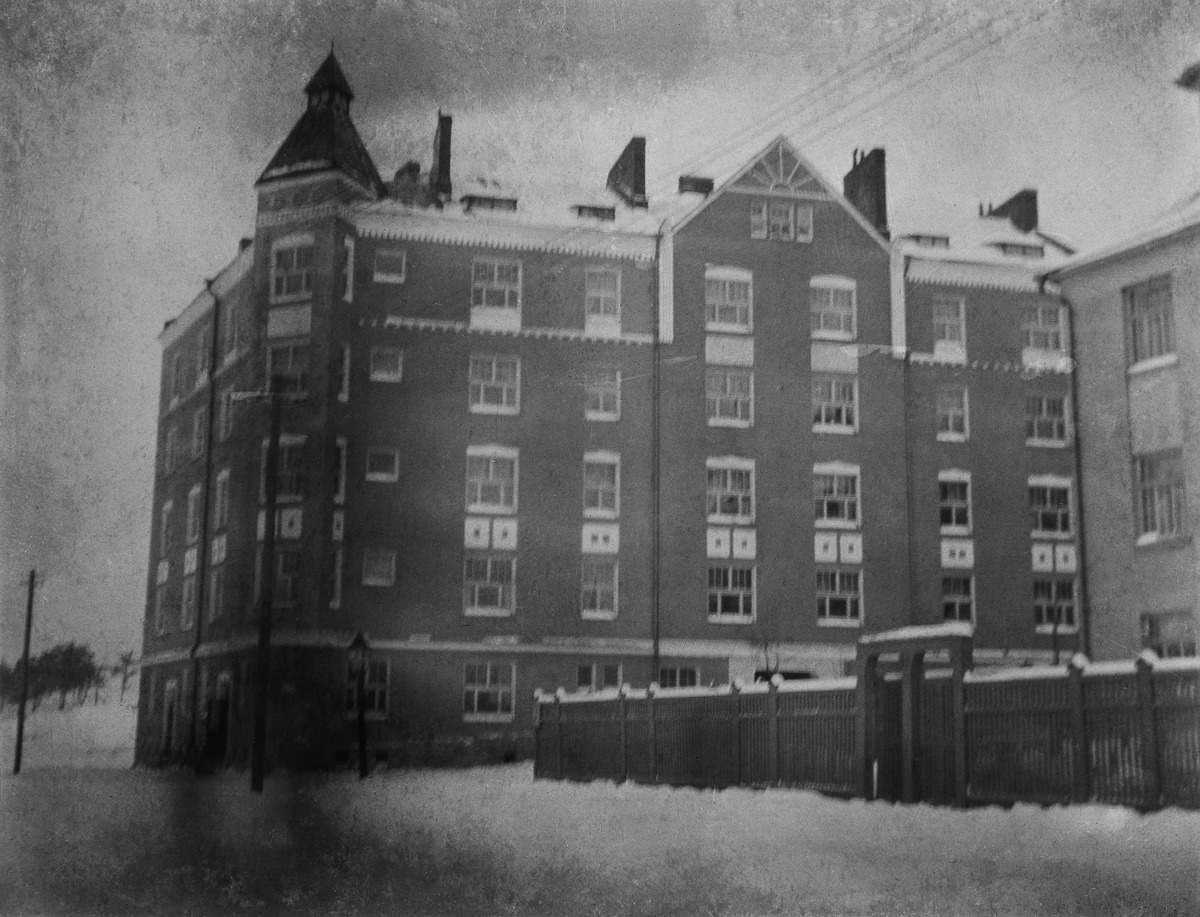
Helsinginkatu 7 - Harjukatu 2 kuvattuna talvella Helsinginkadun puolelta
sisällön kuvaus: Helsinginkatu 7 - Harjukatu 2 kuvattuna talvella Helsinginkadun puolelta. Kuvan oikeassa reunassa rakennus osoitteessa Helsinginkatu 5 - Harjukatu 1. mustavalkoinen
Kuvaaja: Grönlund, Verner, valokuvaaja
Ajankohta: kuvausaika 1900 -luku alku
Paikka: Suomi, Uusimaa, Helsinki, Harju Helsinki, Harjukatu 2
Aiheet: kerrostalot, kadut, aidat, talvi, lumi